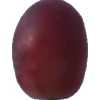
Label: pink_grape